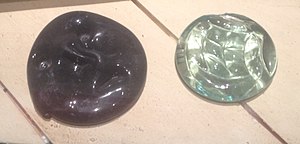
Hinkesten
Hinkestene fra Sunderland.
En hinkesten er en flad skive eller sten, der anvendes i hinkeleg i en hinkerude. Skiven var tidligere ofte af glas, men i de senere år er der også fremstillet hinkesten i plast, som dog ikke altid glider lige så let som glashinkesten.